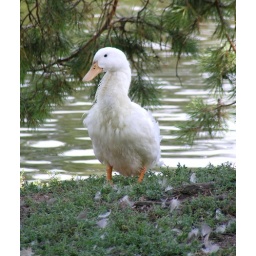
white duck by tree